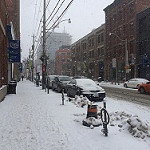
Scene: Outdoor